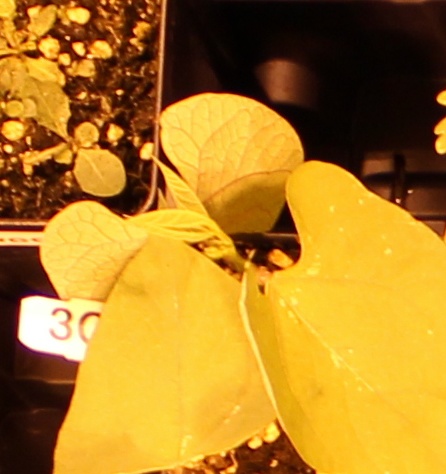
Label: Blackbean